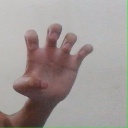
अक्षर: झ